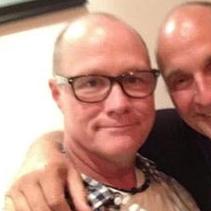
Age: 54